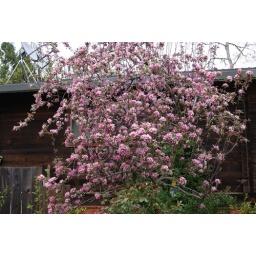
This is the crab apple tree in blossoming season.